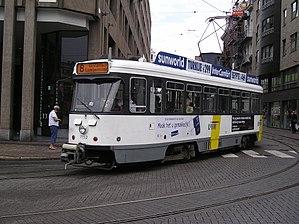
La ligne 8 du tram d'Anvers est, depuis repris le 18 avril 2015, une ligne du prémétro d'Anvers qui relie la station Astrid à Wommelgem. Jusqu'au 31 août 2012, c'était une ligne de tramway qui reliait Deurne à Groenplaats.